Open University

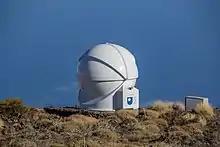
The Open University operates a collection of telescopes and other instruments at the Observatorio del Teide, Tenerife, Spain.

Some modules have mandatory day schools. Nevertheless, it is possible to be excused on the basis of ill health (or other extenuating circumstances) and many courses have no mandatory face-to-face component. Similarly, some modules have traditionally offered week-long summer schools offering an opportunity for students to remove themselves from the general distractions of their life and focus on their studies for a short time.